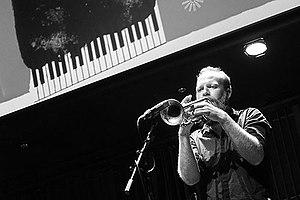
Mathias Eick est un musicien norvégien, trompettiste de jazz. Il est également pianiste et compositeur.